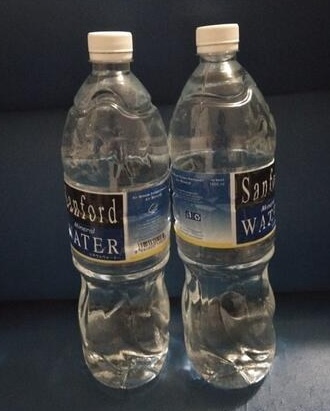
Label: plastic